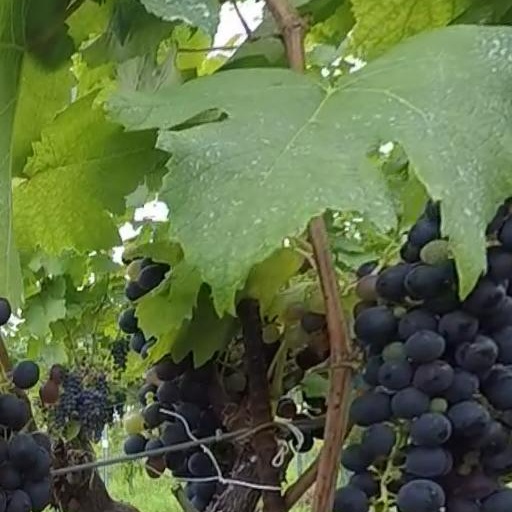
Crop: grape